Maria Kalergis

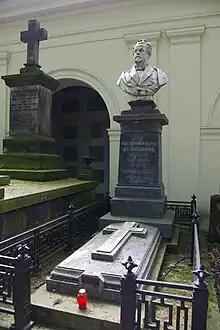
The tomb of Maria Kalergis along with her father Count von Nesselrode, in the Powązki Cemetery, Warsaw

Soon after her first husband's death in 1863, she married Muchanow, ten years her junior. He was with her during her illness and nursed her devotedly through her final days. It was probably then that, sensing the approaching end of her life, Maria destroyed her correspondence. However, her letters to her daughter, son-in-law and friends have survived, and have made it possible to reconstruct many facts about her life and are a valuable source about the period. She was interred next to her father at Warsaw's Powązki Cemetery. On her death, Liszt wrote his "Elegy on Marie Kalergi".